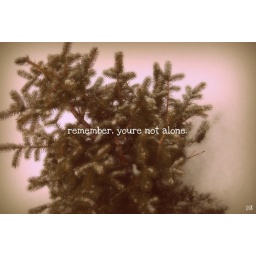
cute little pine tree in my yard.. :]